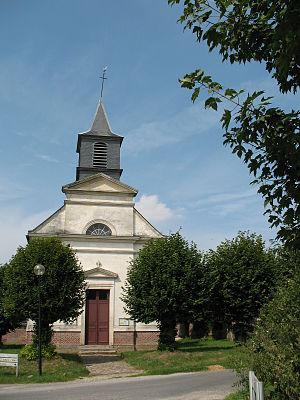
L'église de Bavelincourt a été construite entre 1848 et 1854. Sa façade est du style néo-classique, ornée de deux frontons triangulaires. L'édifice est en briques sur un soubassement de grès, hormis la façade, ainsi que la corniche, le bandeau et les pilastres décorant les murs latéraux, qui sont en craie.
Bavelincourt est une commune française située dans le département de la Somme en région Hauts-de-France.